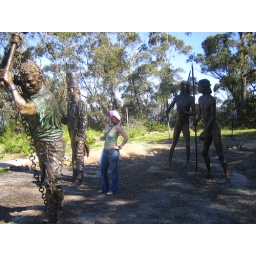
The convict's building the road, the soldier, a mug in his hand, is observing. The Aborigens are laughing :)